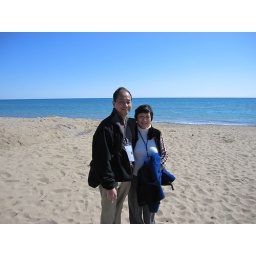
With Mediterranean in the background. Gorgeous blue sky and blue sea